Bolívar (state)

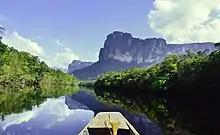
Carrao River and Auyantepui Mountain

The geography of the State of Bolivar is as follows: the State of Bolivar is located in the southeast of Venezuela, it has jungle vegetation and a savannah climate, the State is mostly limited by the Orinoco River. It borders on several Venezuelan states and on the republics of Guyana and Brazil.